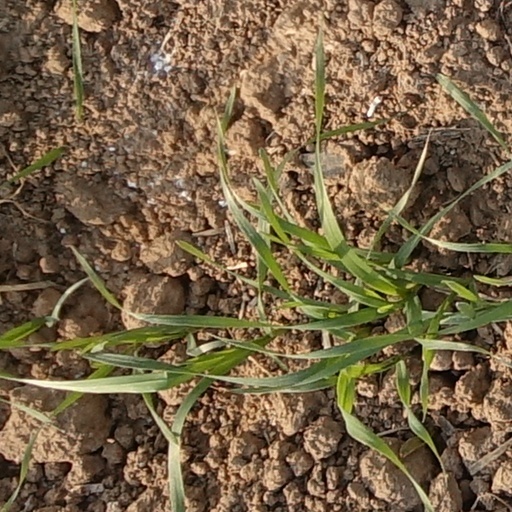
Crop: wheat